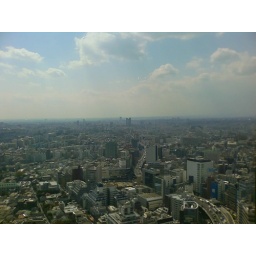
Looking out of the window from office building in Shibuya